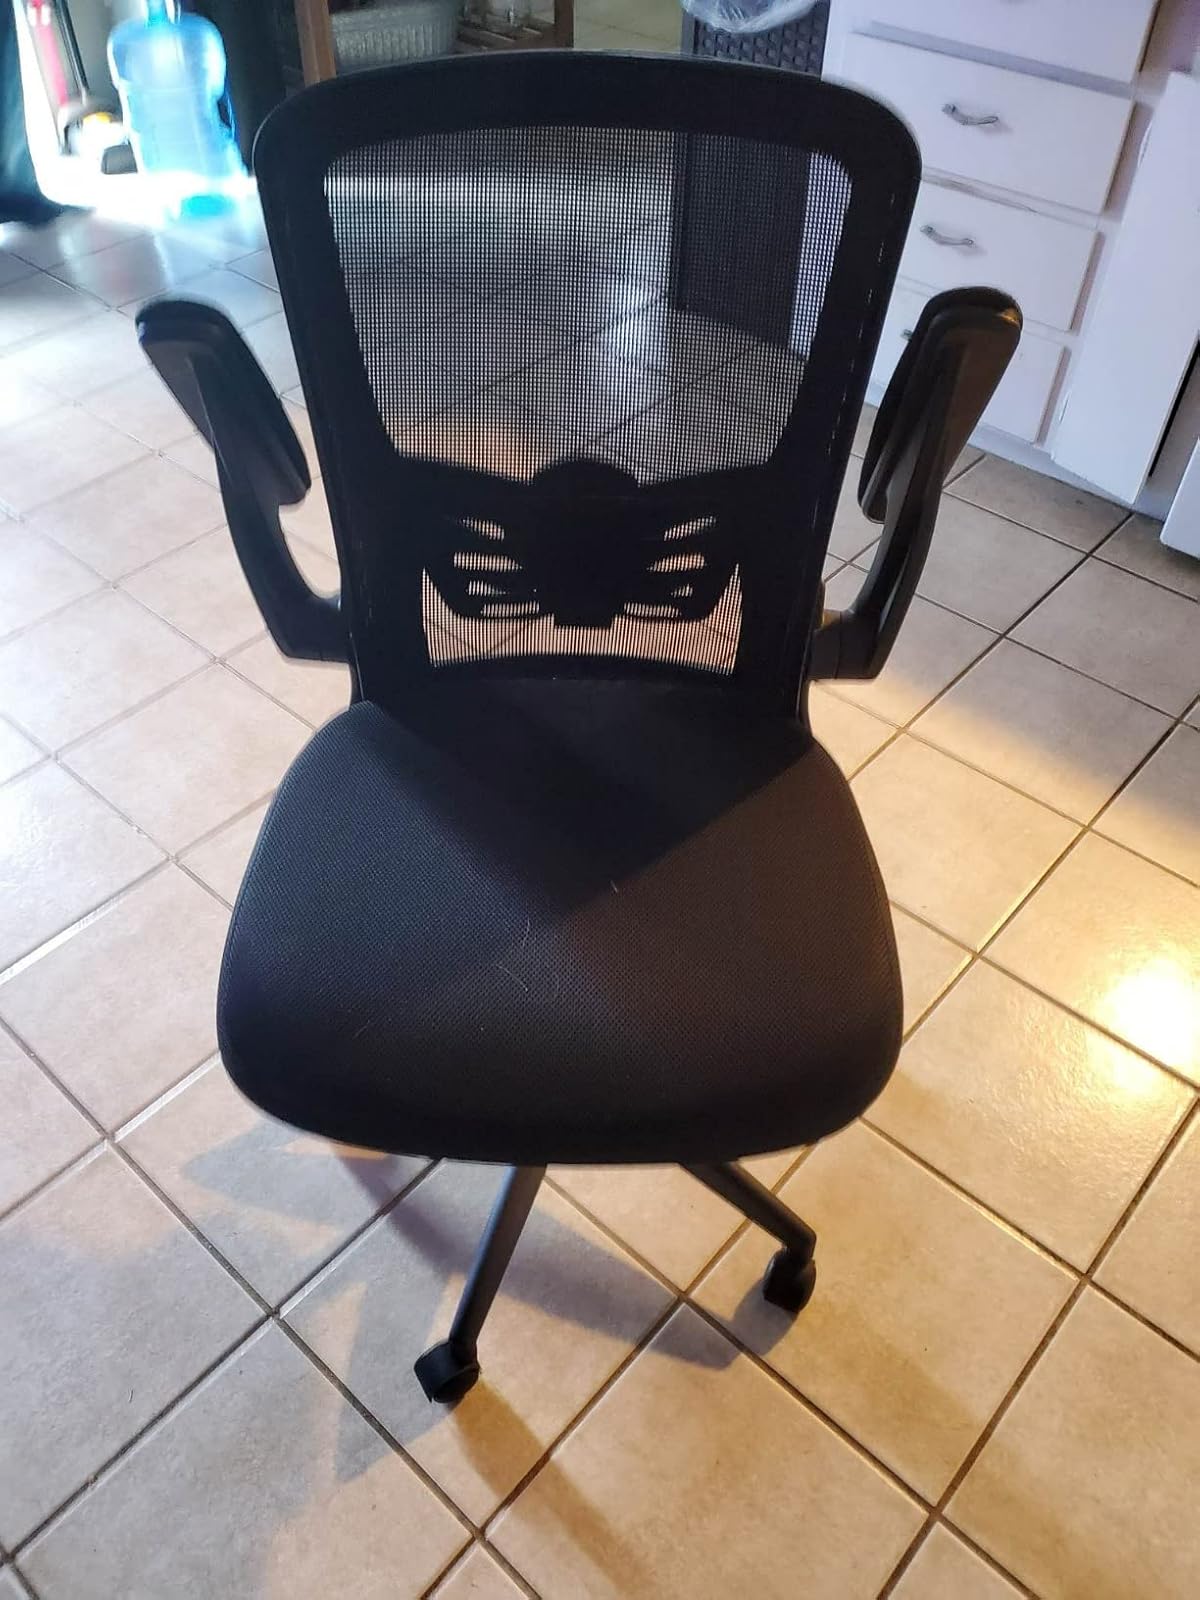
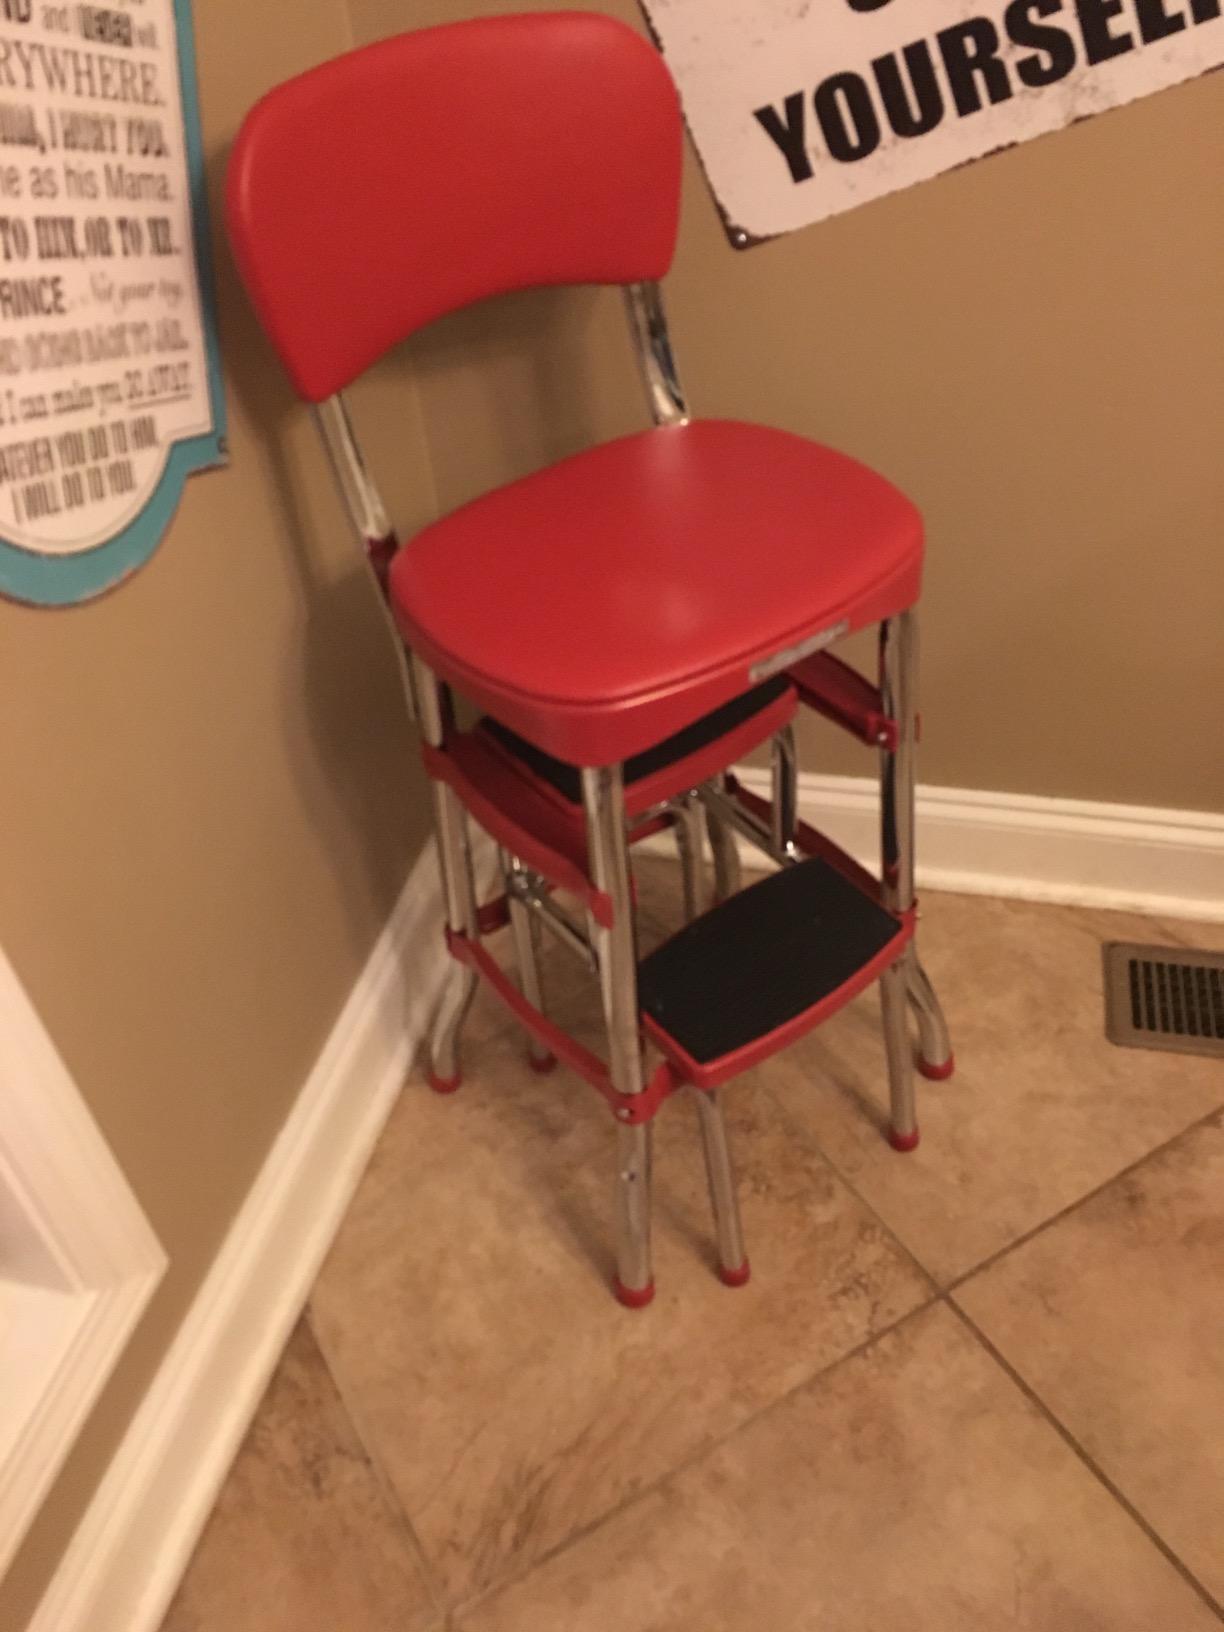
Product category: items_chair
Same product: no